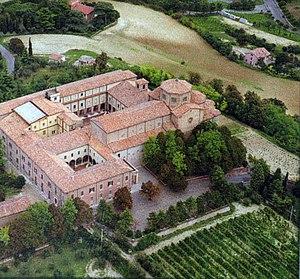
Abbaye de Santa Maria del Monte Cesena
L’Abbaye de Santa Maria del Monte est une abbaye italienne située au-dessus du col Spaziano, à Cesena, dans la région d’Émilie-Romagne, en Italie.
Le centre historique de Cesena comprend de nombreux palazzi et édifices religieux d’un intérêt historique et artistique notable. Cesena est une des rares cités à avoir conservé presque intactes ses murailles et une grande partie des tours et portes qui délimitent le centre historique, qui se trouve sous l’antique Rocca Malatestiana.
Cesena est une ville italienne de la province de Forlì-Cesena en Émilie-Romagne, près de la mer Adriatique.
Barnaba Niccolò Maria Luigi Chiaramonti, né le 14 août 1742 à Cesena et mort le 20 août 1823 à Rome, était un moine bénédictin, prieur de la basilique Saint-Paul-hors-les-Murs, une des quatre basiliques majeures de Rome et évêque de Tivoli en 1782. Transféré à Imola et créé cardinal en 1785, il fut élu pour devenir le 251ᵉ pape de l’Église catholique le 14 mars 1800, et prend le nom de Pie VII.